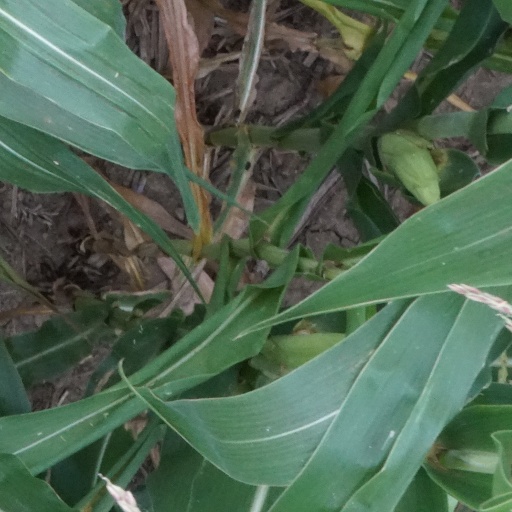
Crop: maize; corn